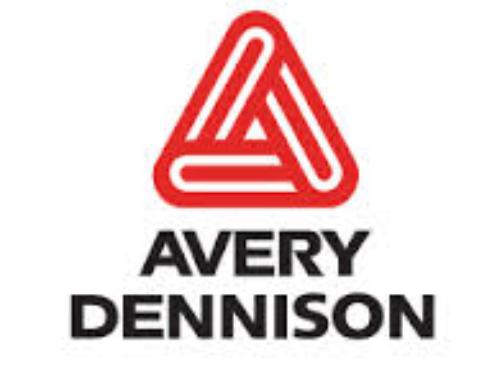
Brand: avery dennison-2
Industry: Others